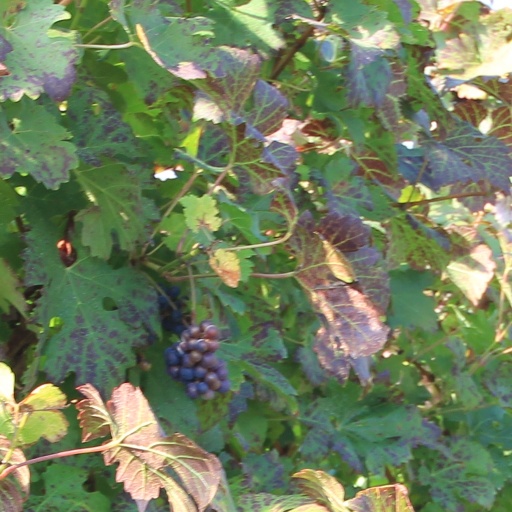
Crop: grape